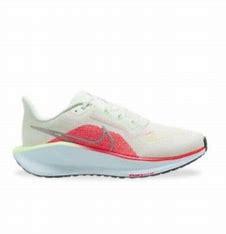
Brand: Nike
Model: Pegasus 41